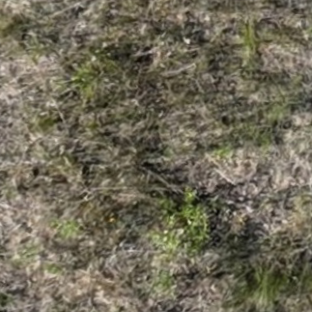
Month: july